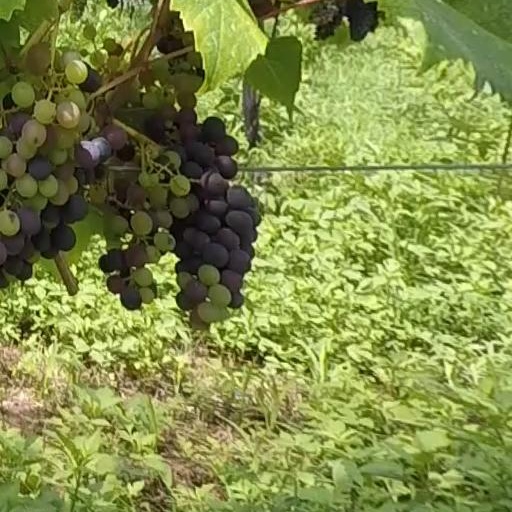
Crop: grape